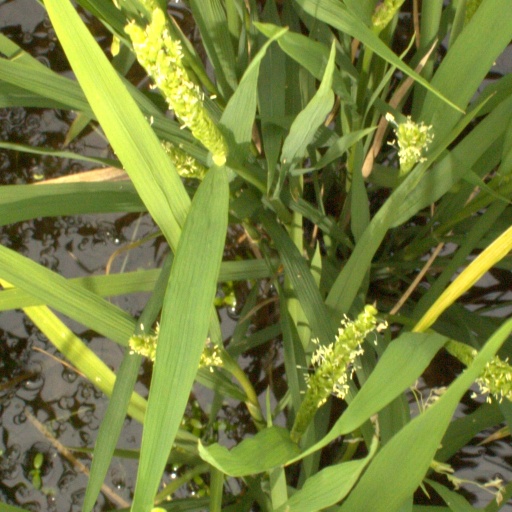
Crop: rice